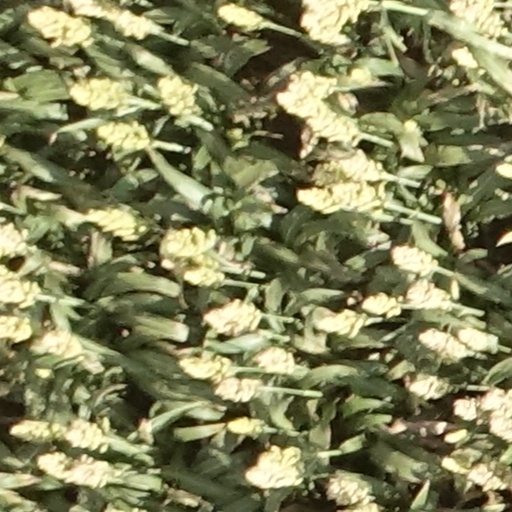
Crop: sorghum